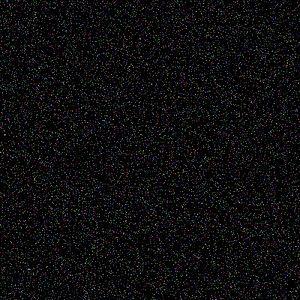
Illustration du bruit thermique appliqué à un capteur photographique
Les caméras vidéos professionnelles peuvent posséder une fonction appelée balance des noirs, qui agit sur le signal noir. À l’inverse de la balance des blancs, la balance des noirs n’est pas réglée à chaque utilisation.